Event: Typhoon Ruby
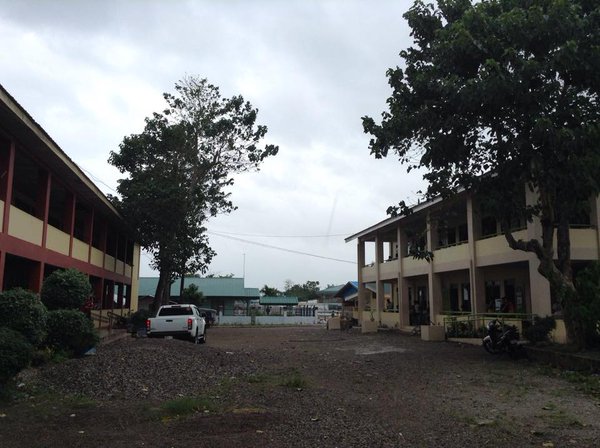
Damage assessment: no_damage